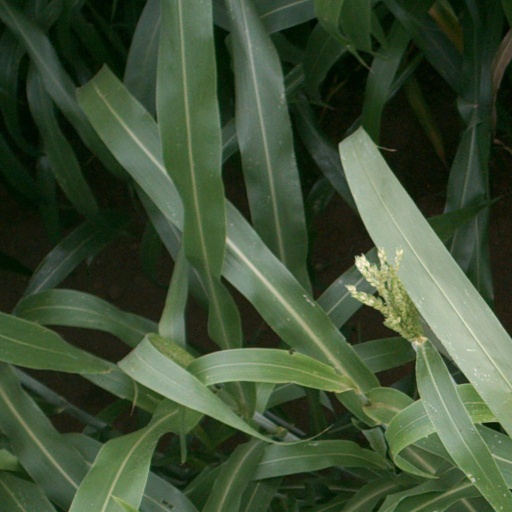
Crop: sorghum